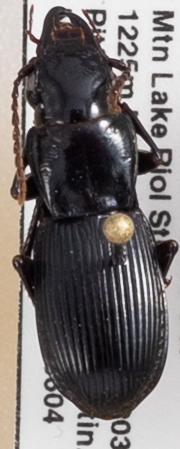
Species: Pterostichus rostratus
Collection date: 2019-06-04
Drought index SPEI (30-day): -1.13
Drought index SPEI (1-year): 2.09
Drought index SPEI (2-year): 2.09